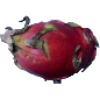
Label: Pitahaya Red 1